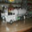
Label: truck